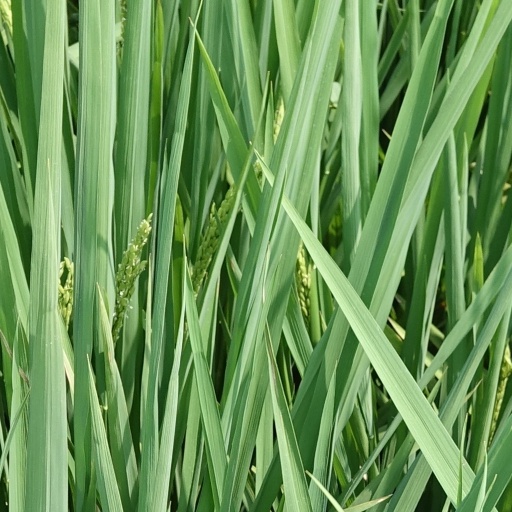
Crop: rice